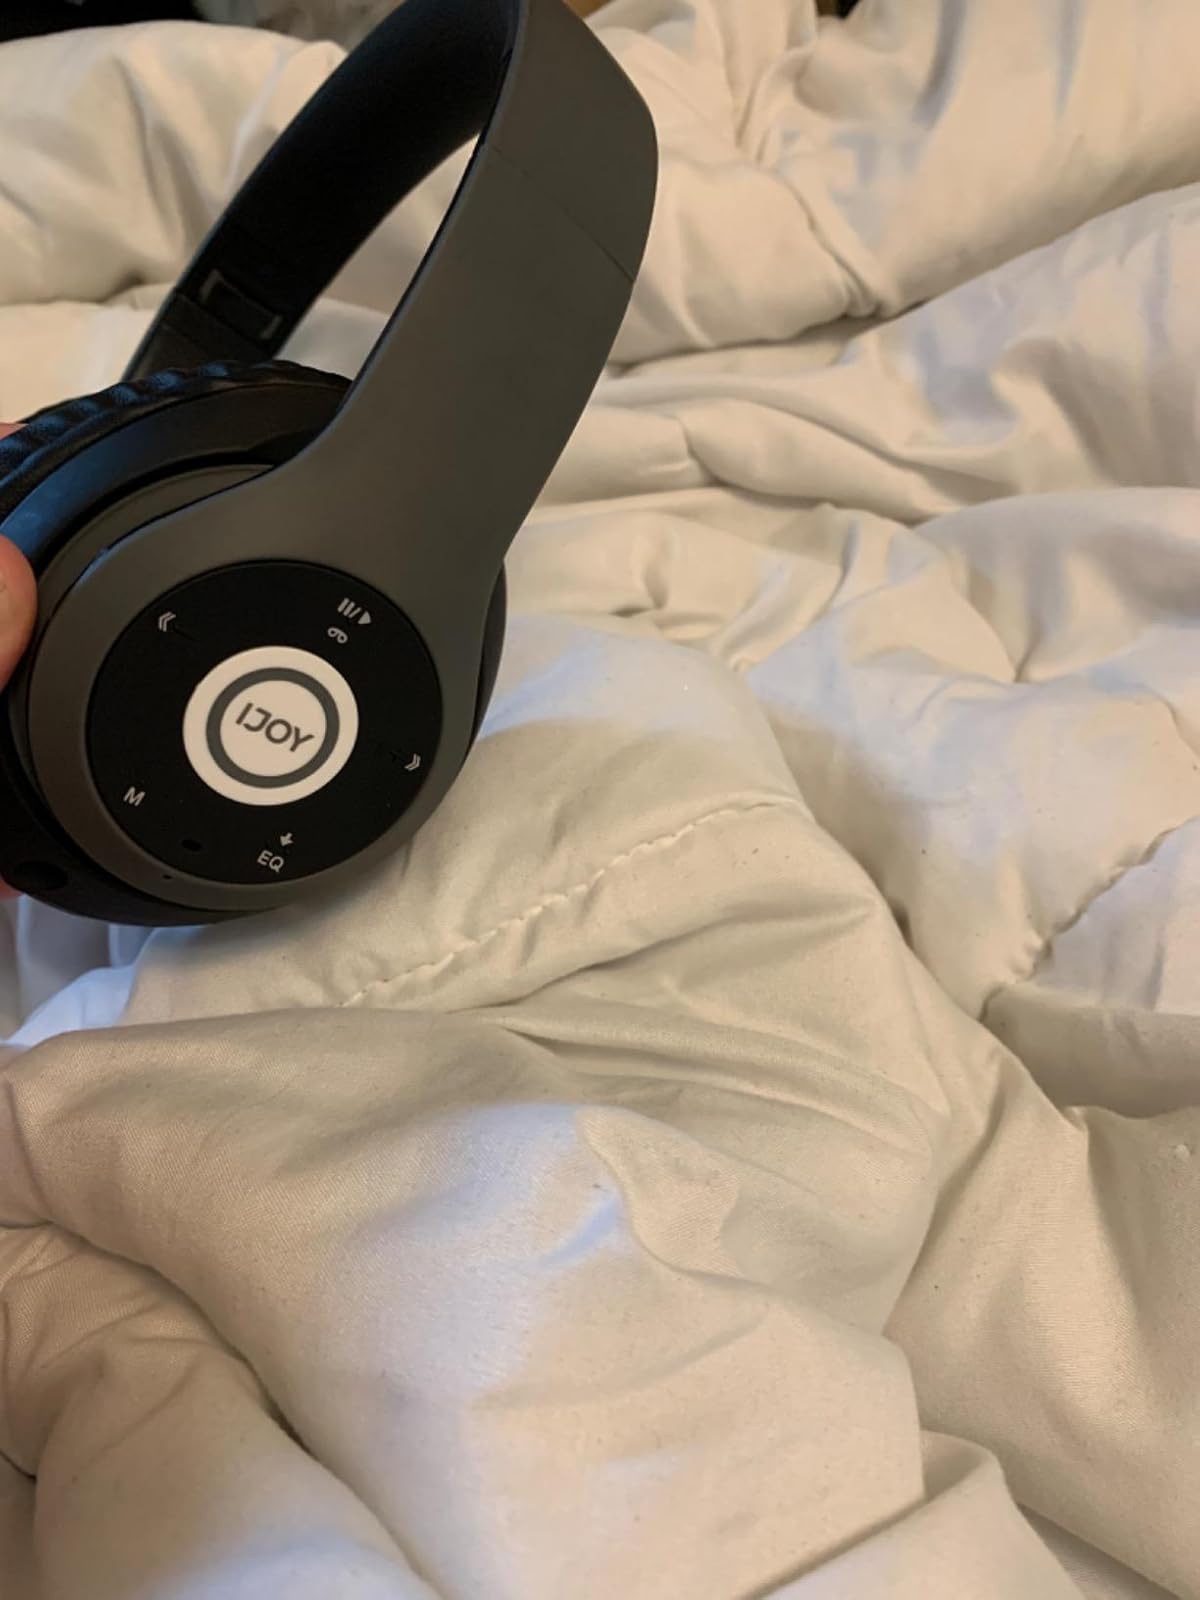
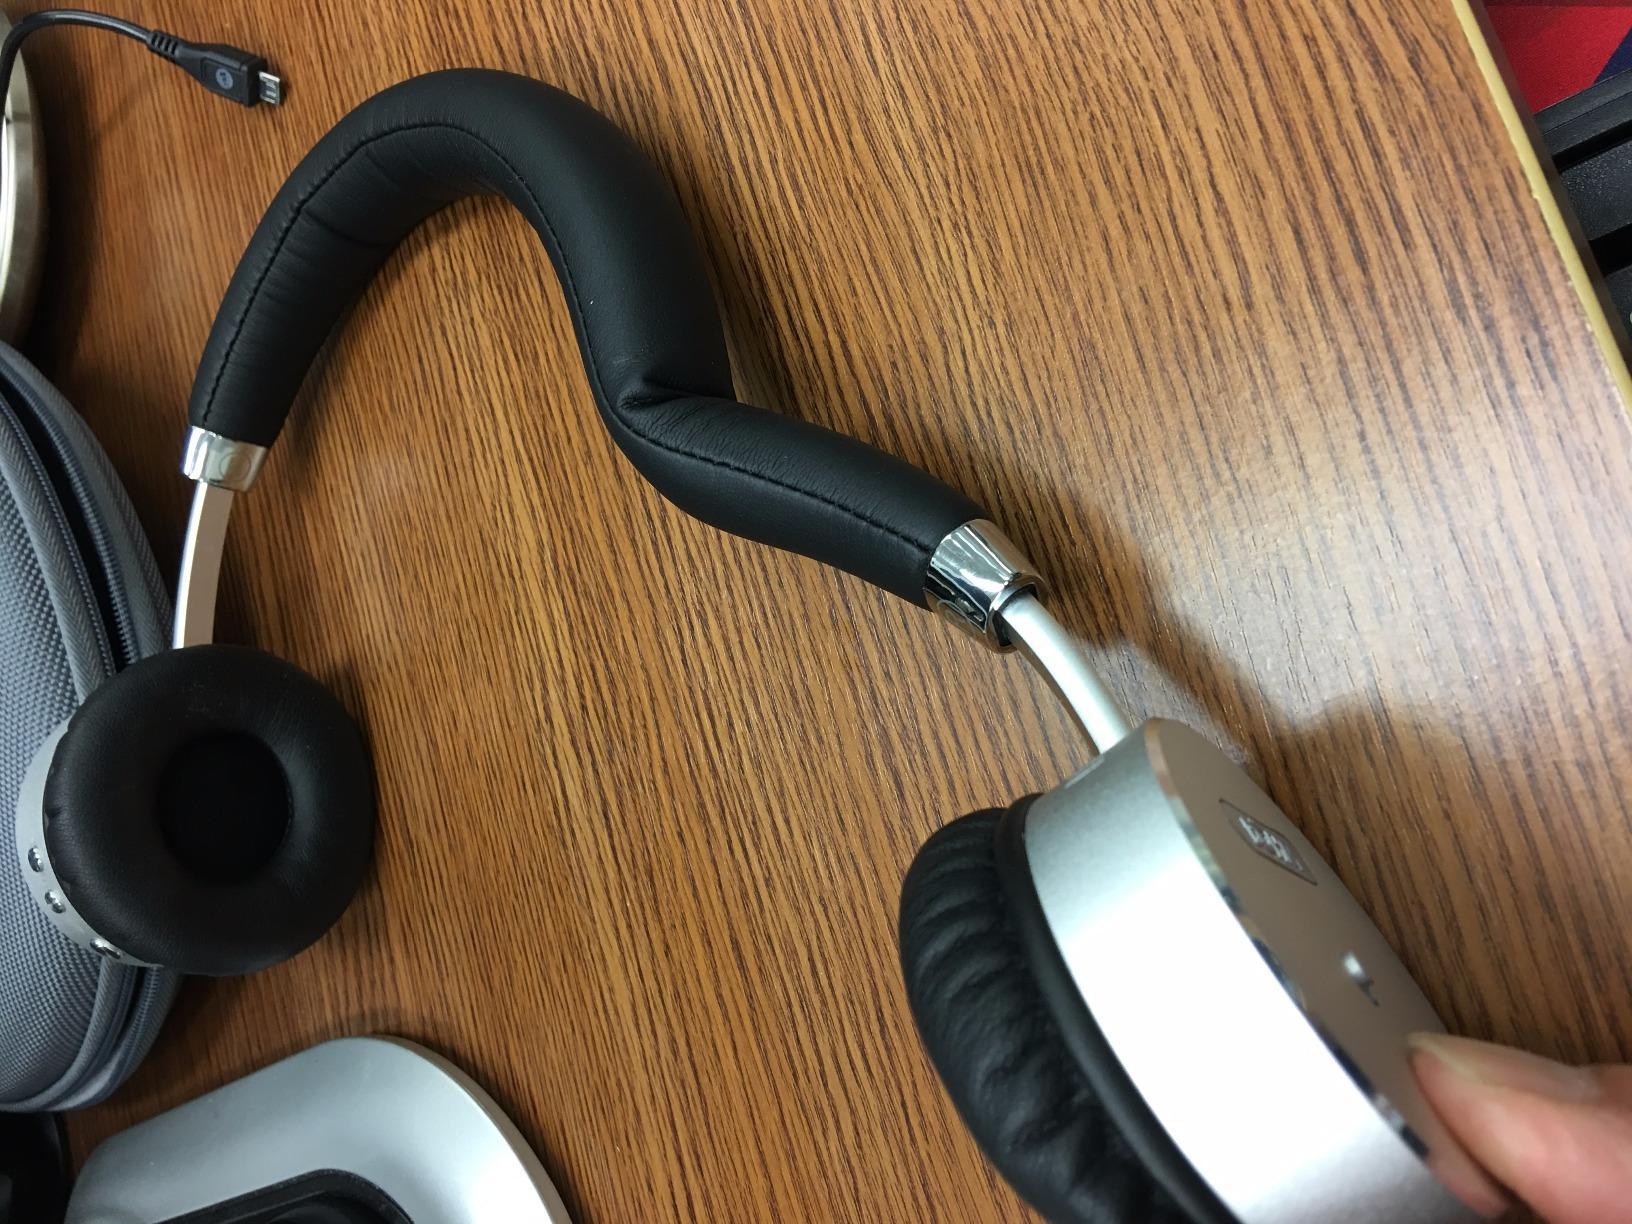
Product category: headphones
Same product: no